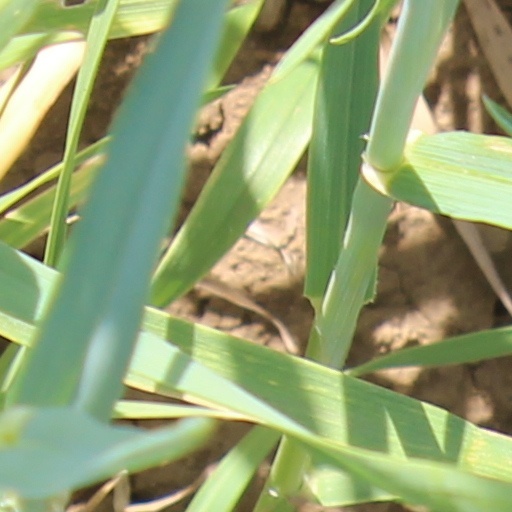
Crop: wheat